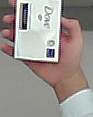
Product: dove_soap